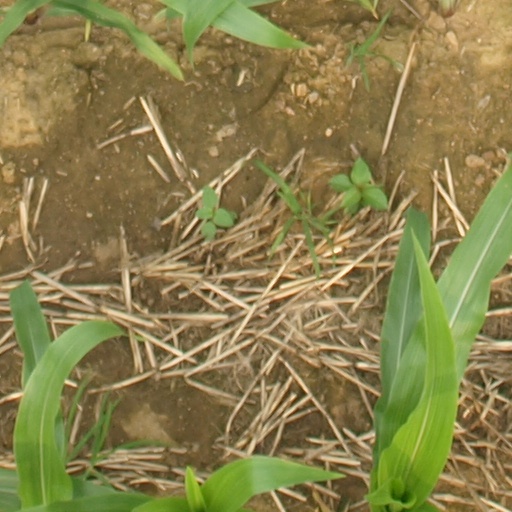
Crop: maize; corn